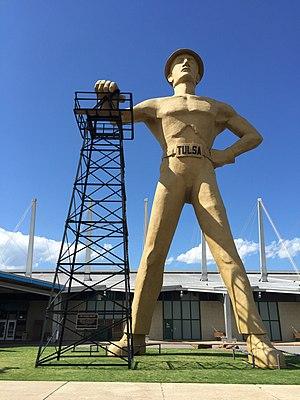
Cet article recense les statues les plus hautes actuellement érigées.